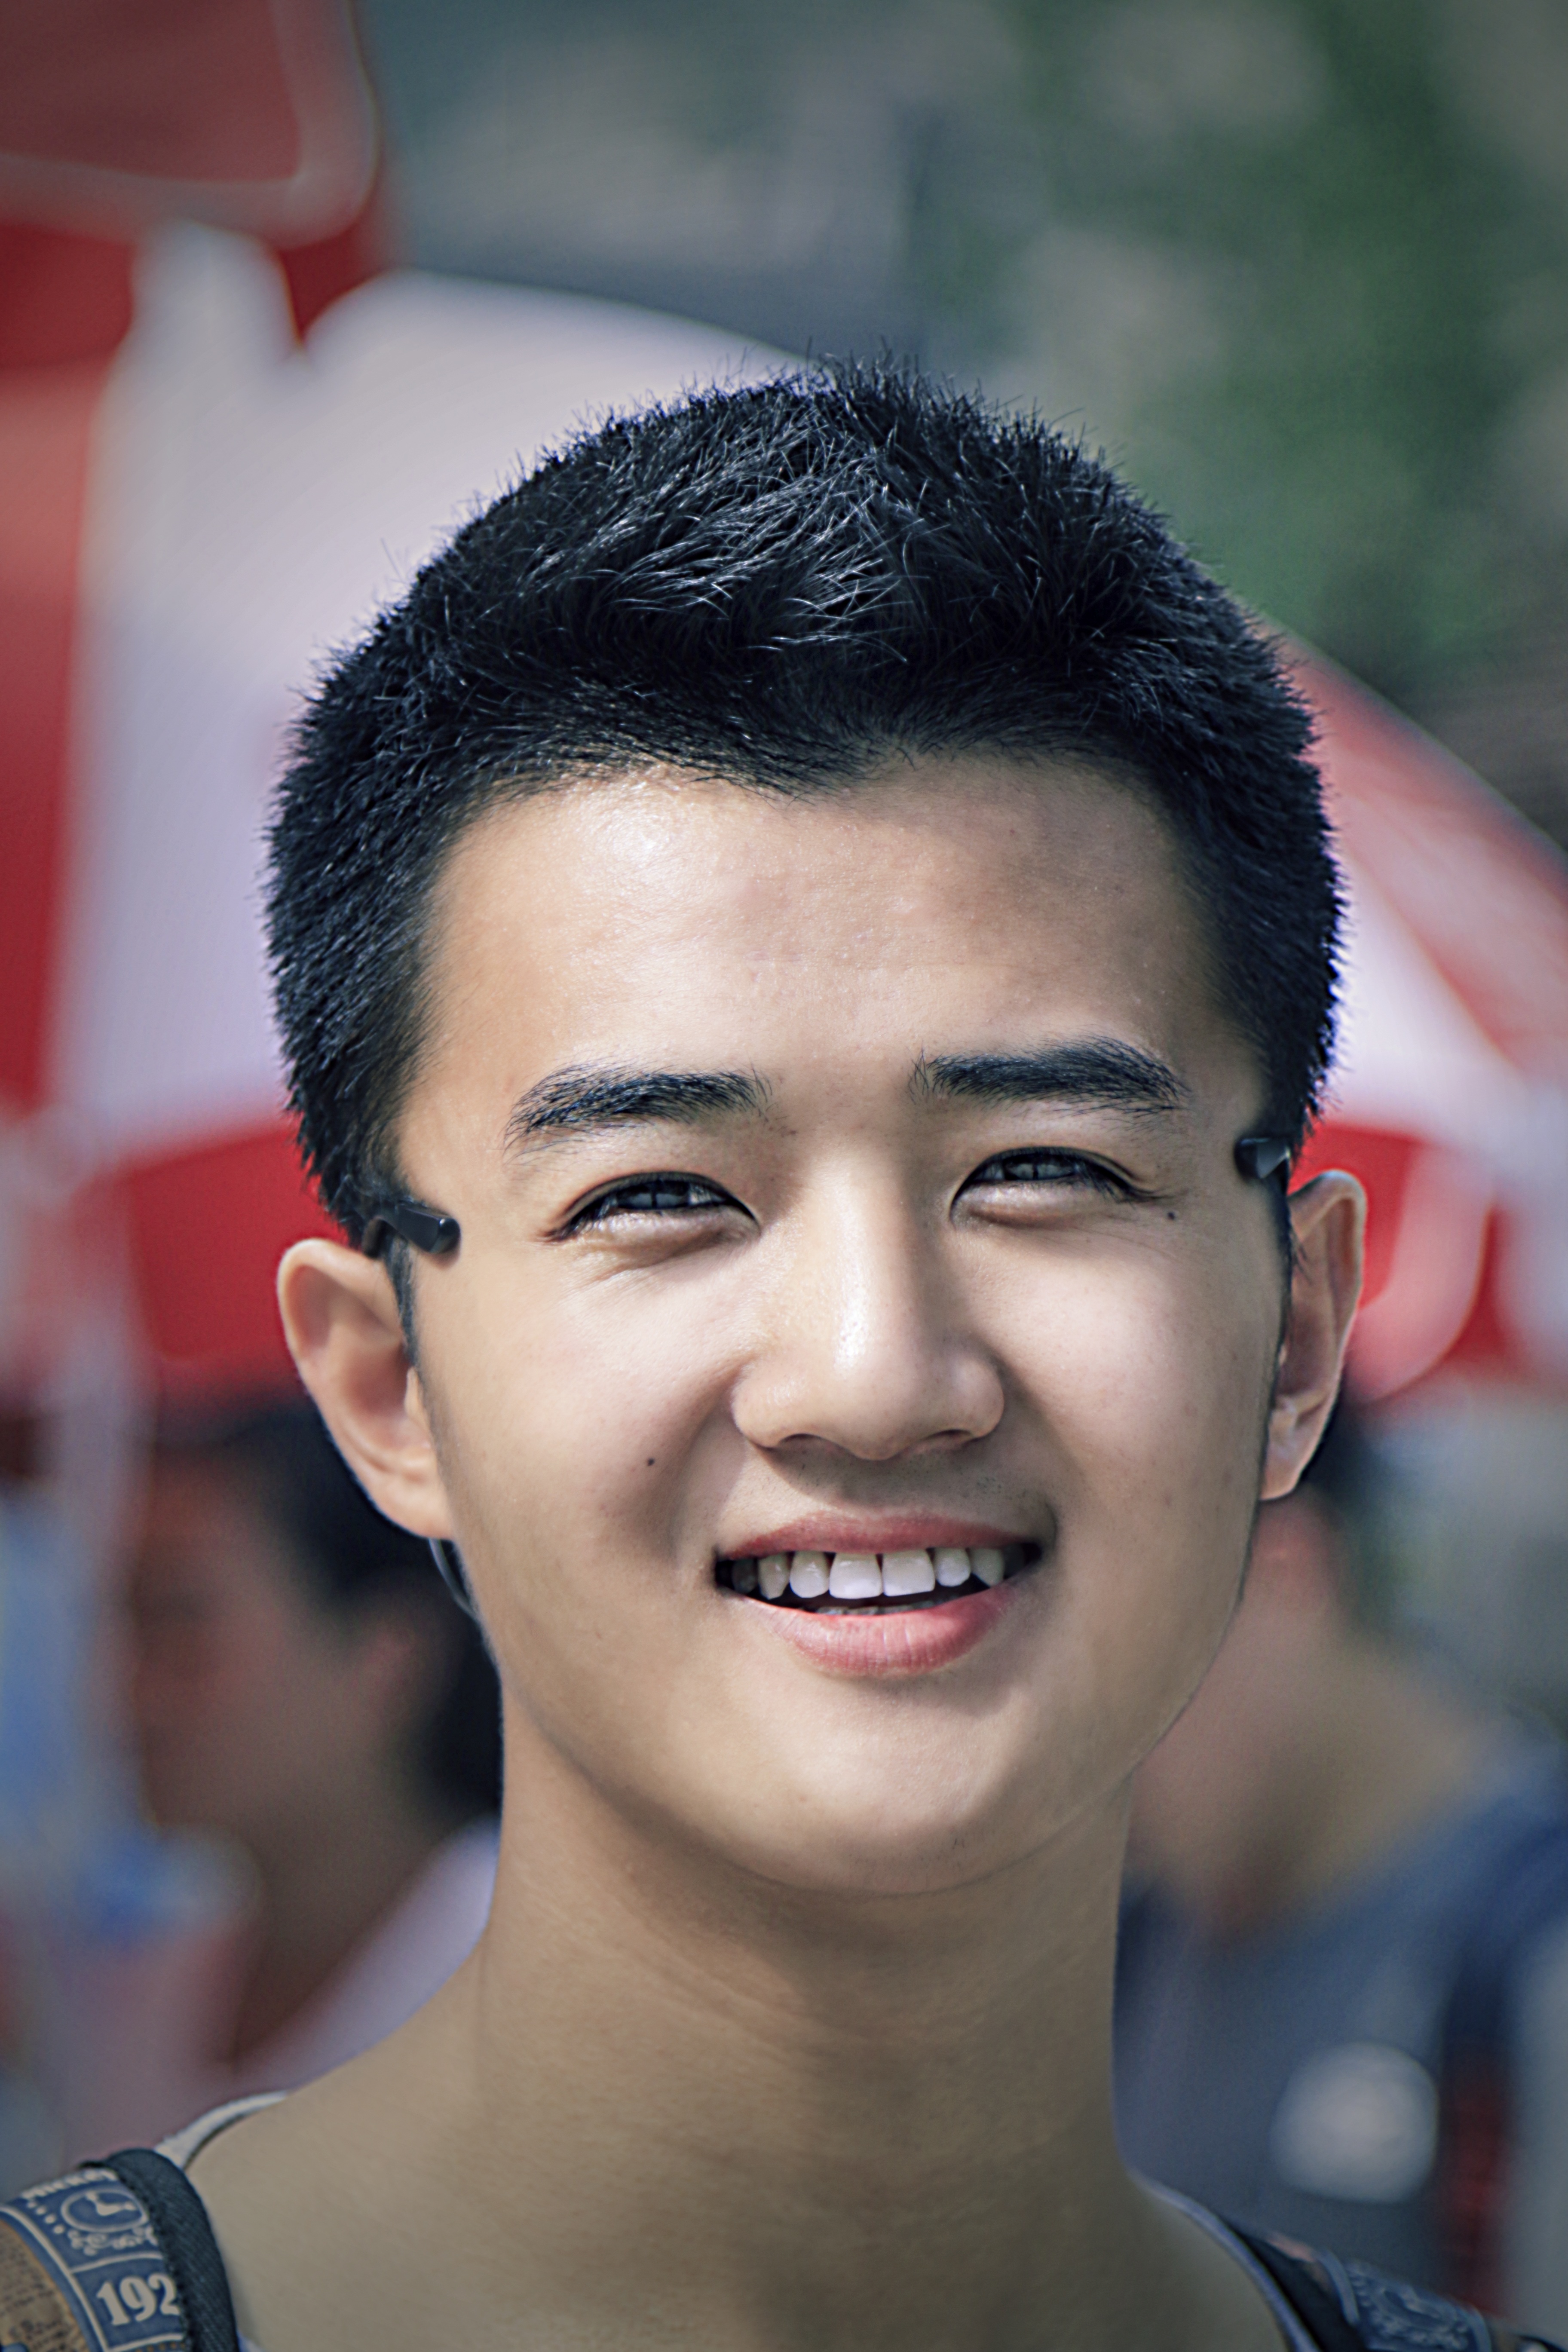
man, person, girl, boy, portrait, young, chinese, human, lady, facial expression, lip, hairstyle, smile, eyebrow, eyelash, black hair, face, fun, cheek, cool, eye, head, beauty, emotion, forehead, smiley face, chin